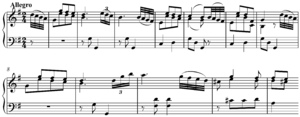
Sonateform
Første tema i Haydns sonate i g-dur
Sonateform er en musikalsk form, som fødtes i wienerklassicismen og senere udvikledes af konservative, formbundne romantiske komponister, som f.eks. Pjotr Iljitj Tjajkovskij og Johannes Brahms.